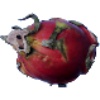
Label: Pitahaya Red 1